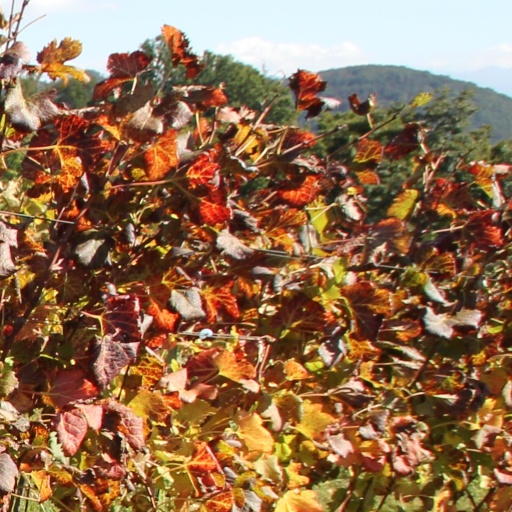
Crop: grape